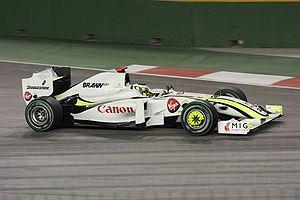
Brawn GP Formula One Team ou plus simplement Brawn GP est une ancienne écurie de Formule 1 britannique créée le 6 mars 2009 pour débuter en compétition à l'occasion du championnat du monde de Formule 1 2009 qu'elle a remporté avec Jenson Button avant d'être rachetée par Mercedes Grand Prix. Une seule saison, disputée au sommet et couronnée de succès, fait de Brawn GP un cas singulier dans l'histoire de la Formule 1.
Le Grand Prix de Singapour 2009, disputé sur le Circuit urbain de Singapour le 27 septembre 2009, est la 817ᵉ course du championnat du monde de Formule 1 courue depuis 1950 et la quatorzième manche du championnat 2009.